Place des Fêtes station

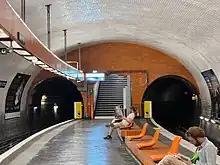
Only the track on the left is used for regular service

Line 7bis's island platform is located in a curve and is flanked by two tracks. The southern track, on the outer side of the curve, is used for regular service for services towards "Pré Saint-Gervais". The northern track, on the inner side of the curve, is not used for regular service. It leads to a connection with line 3bis towards Porte des Lilas - Cinéma via "Voie des Fêtes" and Haxo (a ghost station). It is decorated in the "Andreu-Motte" style utilising orange tiles.